Industry in Tianjin

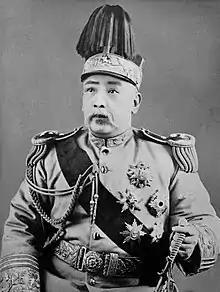
The advocate of Hebei New District: Yuan Shikai

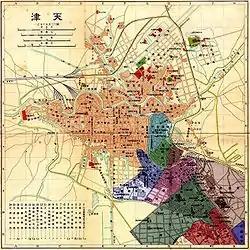
A map of Tianjin showing the construction of Hebei New District (North)

The evolution period of Tianjin modern industry began with the "New Policy" promoted within Tianjin by Yuan Shikai, until the establishment of Republic of China. In around 1902, the Viceroy of Zhili and Beiyang Commerce Minister Yuan Shikai, promoted his "New Policy" in Tianjin. The initial period of the establishment of Republic of China represents the evolution period of Tianjin modern industry, which concentrated on the constructing Hebei New District, thriving education on modern industry, and developing private capital enterprises.